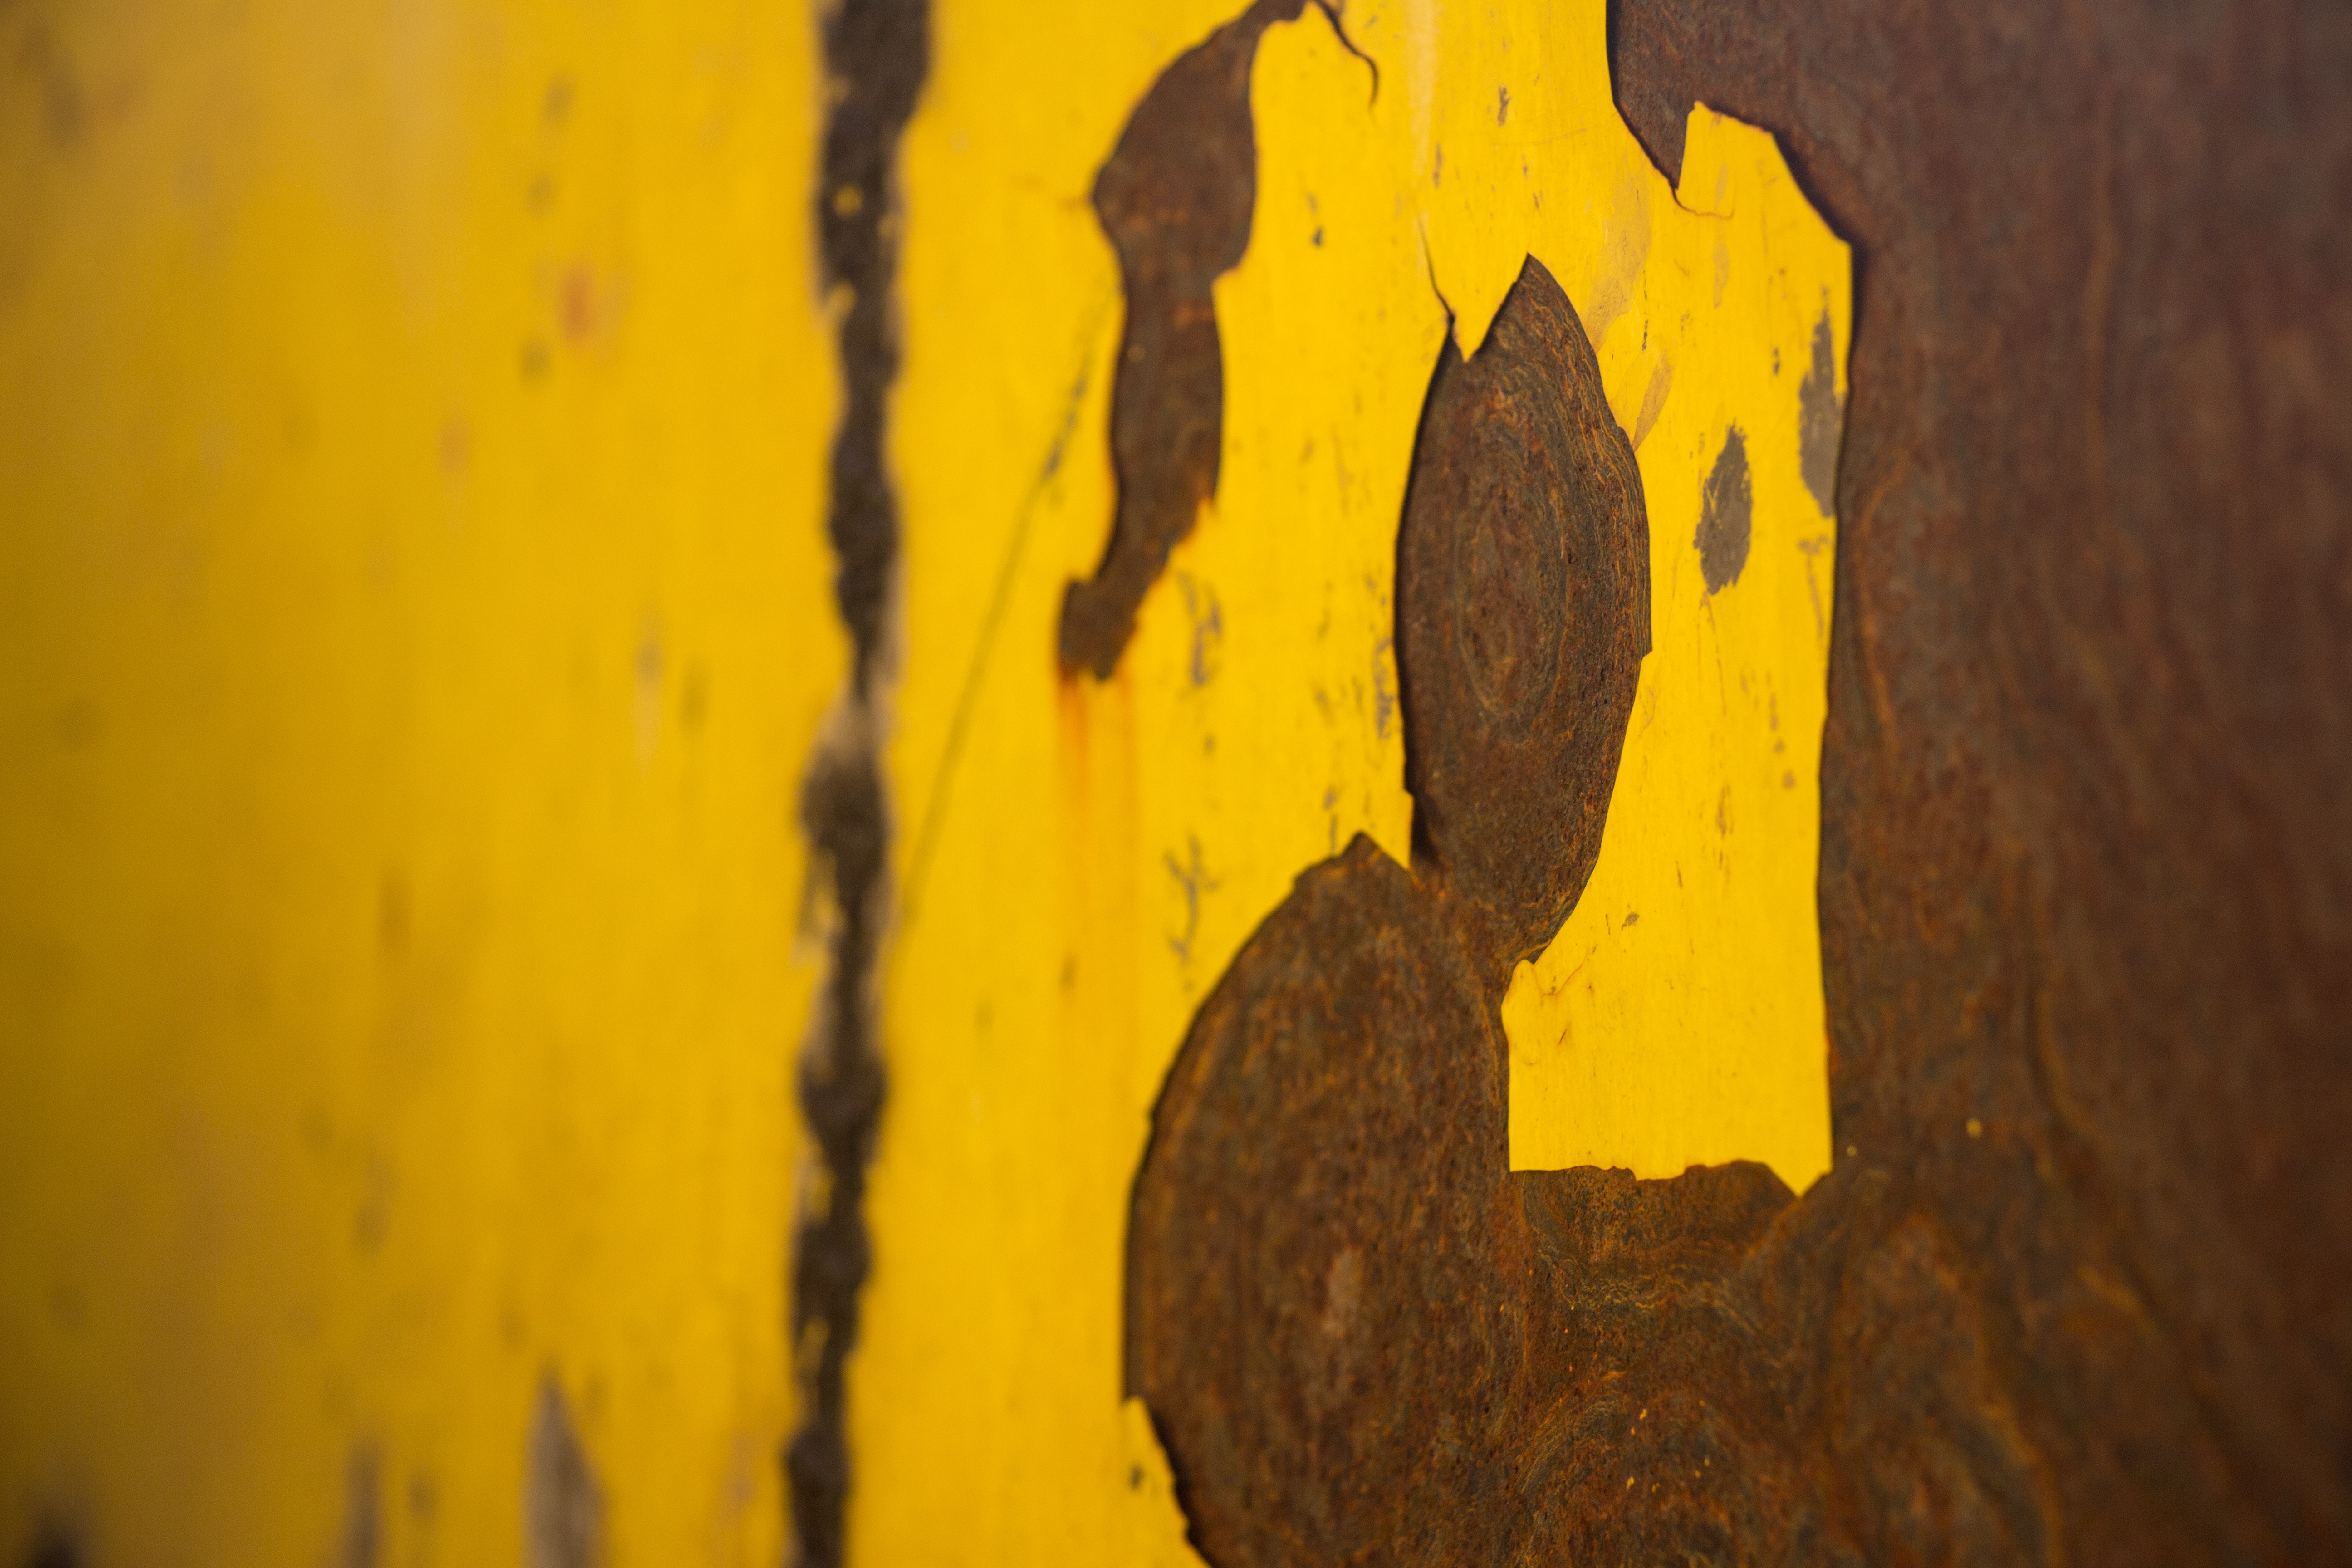
wood, texture, number, wall, color, yellow, painting, art, modern art, acrylic paint